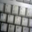
Label: keyboard